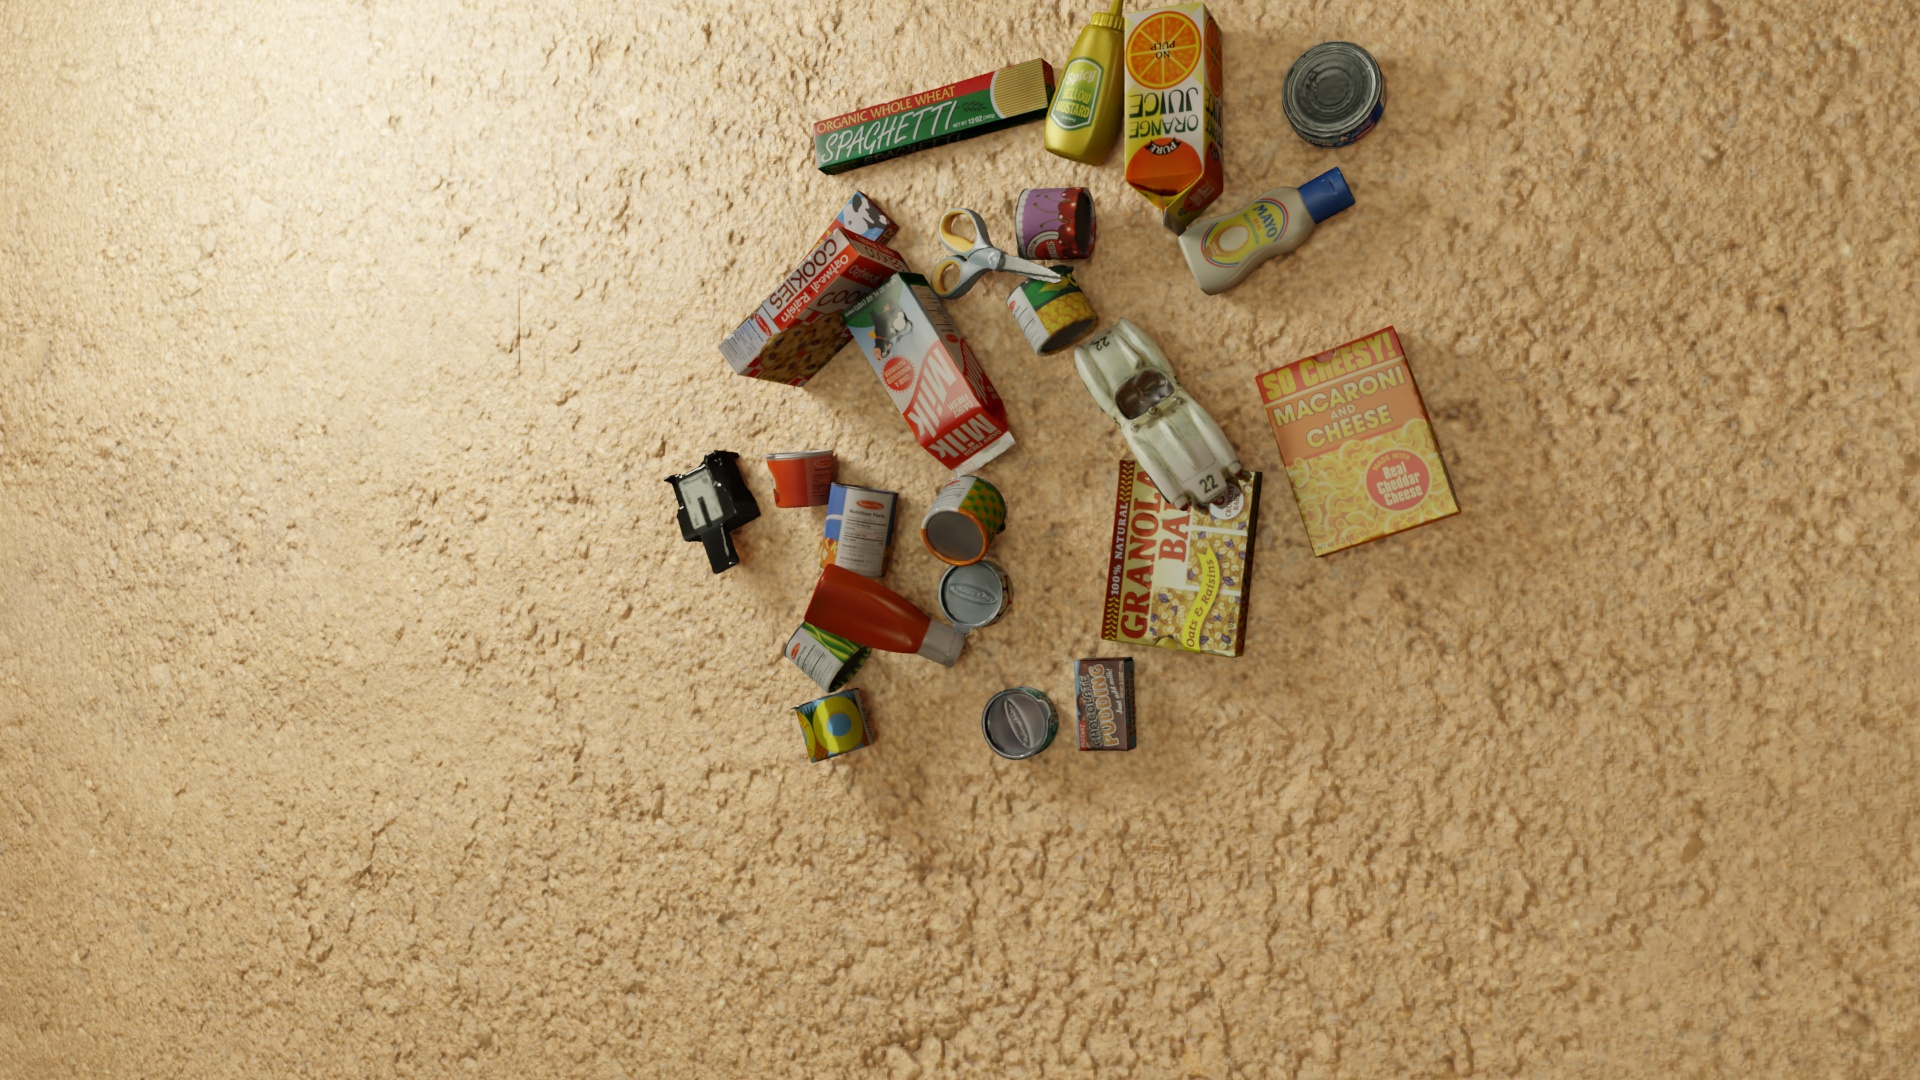
Question:
What are the eight normalized (x, y) image coordinates between 0 and 1 for the cuboid corners of the box of oatmeal-raisin cookies? Your answer should be a list of normalized (x, y) image coordinates between 0 and 1 with bottom face first then top face, all counter-clockwise.
Answer: [(0.371354, 0.317593), (0.383333, 0.347222), (0.416667, 0.360185), (0.405729, 0.332407), (0.435937, 0.203704), (0.448958, 0.234259), (0.478125, 0.256481), (0.466146, 0.228704)]